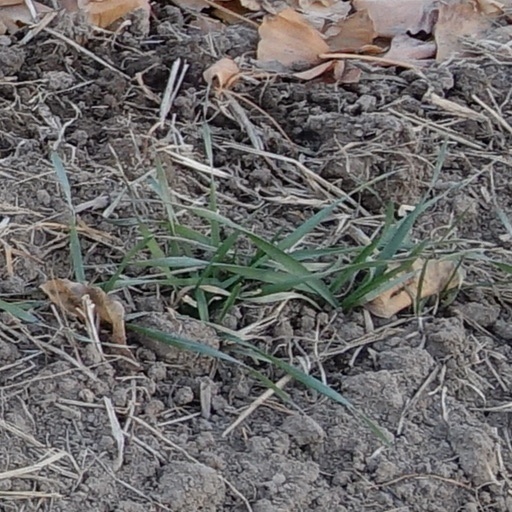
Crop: wheat